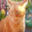
Label: cat